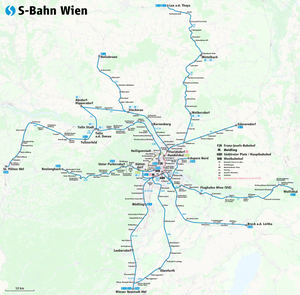
S-Bahn Wien / Linjer
Netplan over S-baner i Wien
S-Bahn Wien er et nærbanesystem i og omkring Østrigs hovedstad Wien. Modsat Wiens U-bane kører banen udover bygrænsen og køres af Österreichische Bundesbahnen. S-bahn i Wien kaldes også ofte Schnellbahn. Den består af 15 linjer og har et dagligt passagerantal på omkring 300.000.